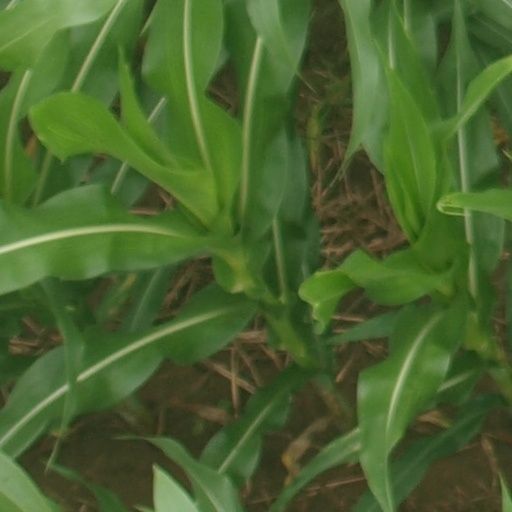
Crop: maize; corn